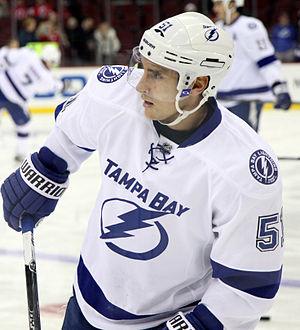
Valtteri Filppula est un joueur professionnel finlandais de hockey sur glace. Il évolue au poste de centre.